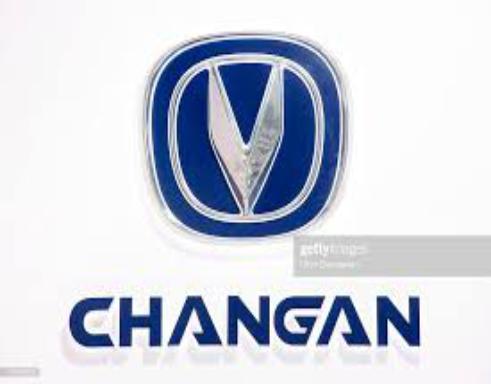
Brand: chang'an-3
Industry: Transportation